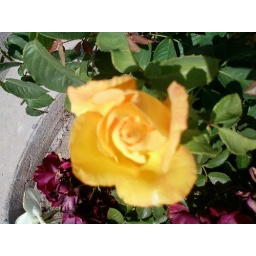
yellow Rose by my house